Describe the emotion expressed in this image:  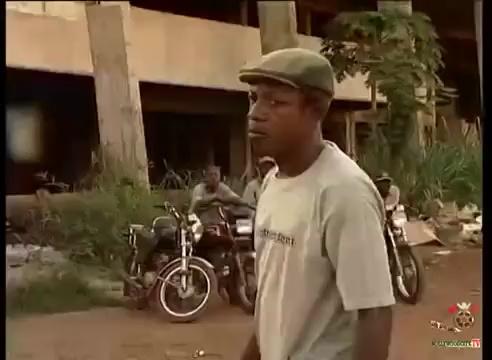
This person displays Pain, valence and arousal with low intensity.